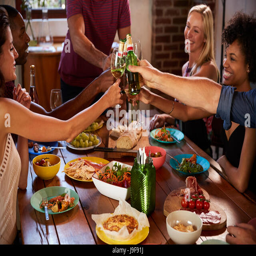
host and friends making a toast at a dinner party , close up